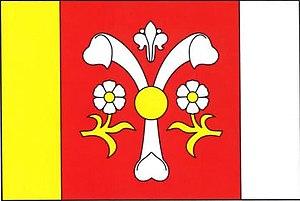
Vyklantice est une commune du district de Pelhřimov, dans la région de Vysočina, en République tchèque. Sa population s'élevait à 155 habitants en 2019.